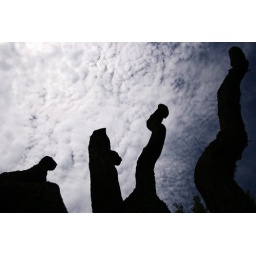
an old tree in the cemetery by my house.. had to lay on my back on the ground to get this shot!